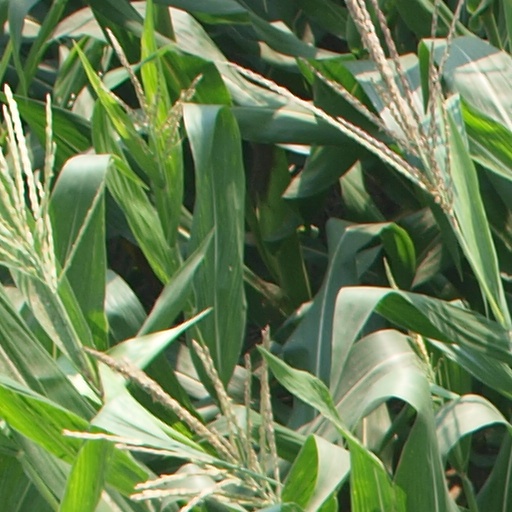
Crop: maize; corn